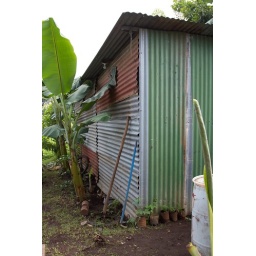
The old house's roof leaks, and the house is not safe in an earthquake or hurricane.